Sergiu Mocanu

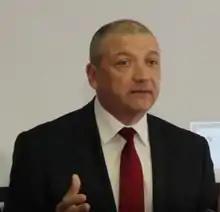
Mocanu in 2015

Sergiu Mocanu (born 6 June 1961) is a Moldovan politician who served as member of Parliament of Moldova for two terms (1994–1997; 1998–2001) and held the position of Presidential Advisor with special missions for President Vladimir Voronin from 2004 to 2007. He has been leader of Popular Movement Anti-Mafia Party of Moldova since 2011.